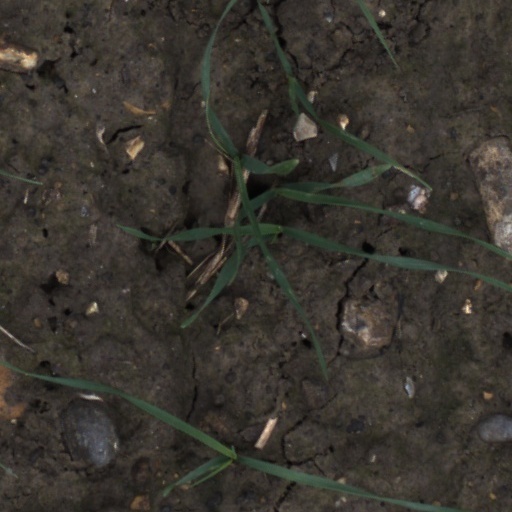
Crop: wheat